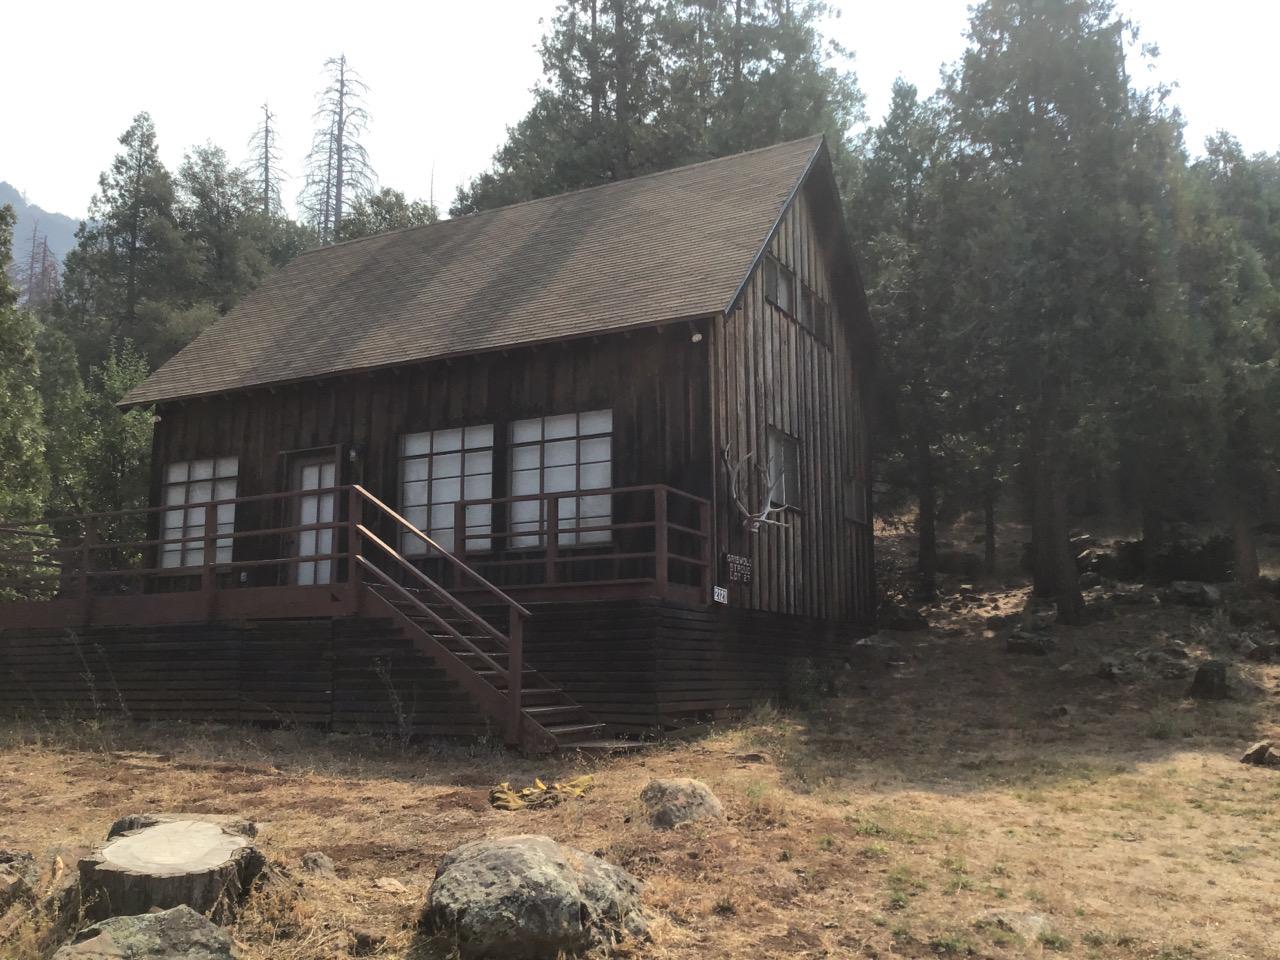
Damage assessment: no_damage